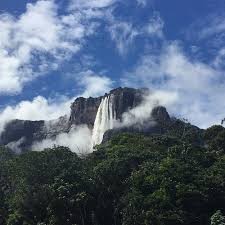
Landmark: Angel Falls